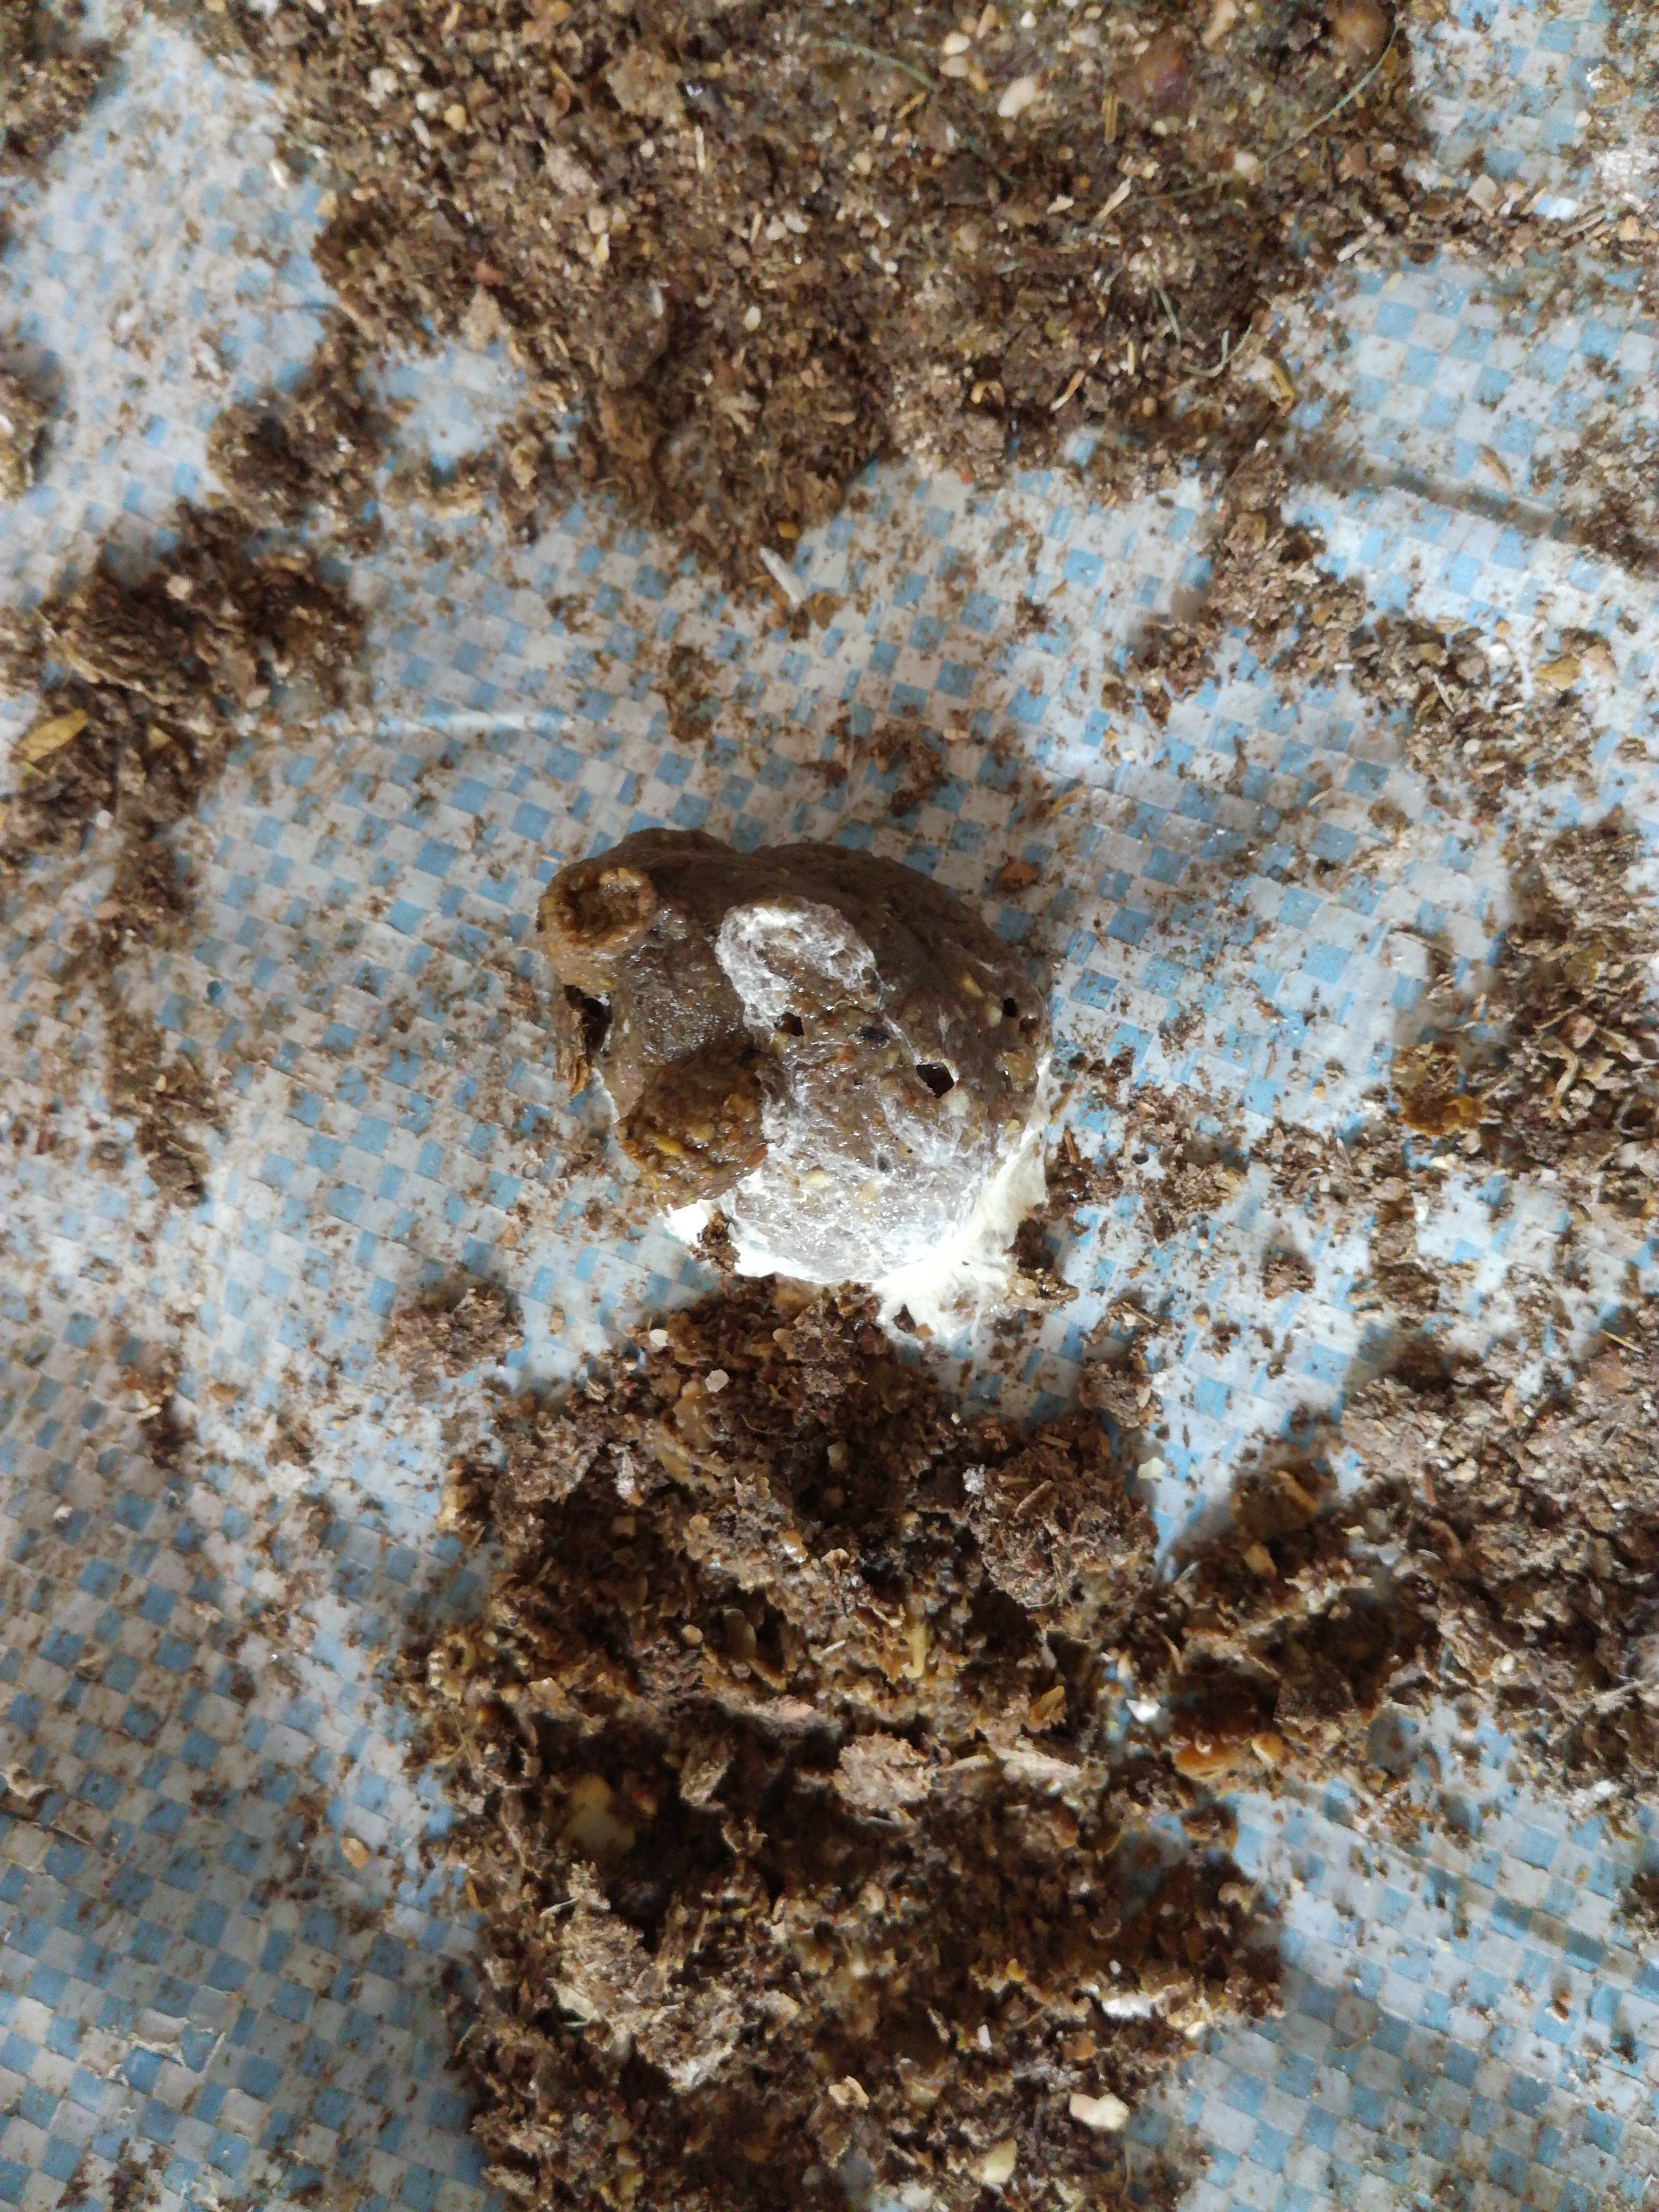
PCR-confirmed diagnosis: Salmonella